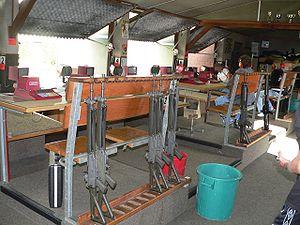
Le port d'armes est la situation par laquelle un individu est équipé d'une ou plusieurs armes, pouvant être chargées, ou armées.